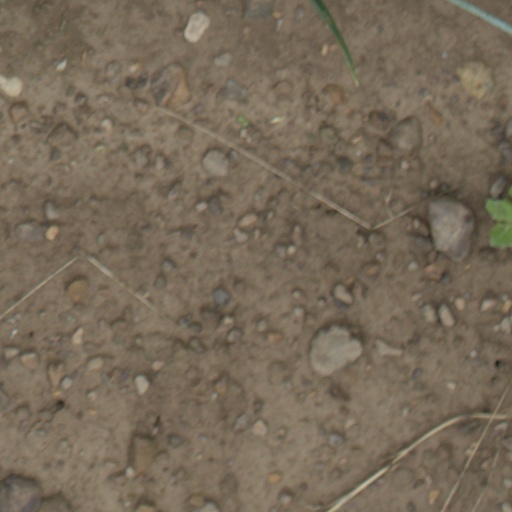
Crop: wheat